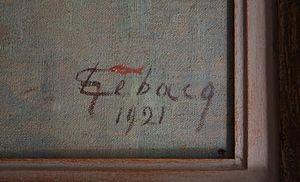
Signature de Georges-Émile Lebacq comportant le symbole du poisson (ICHTUS) des premiers chrétiens.
Georges-Émile Lebacq est un peintre belge né à Jemappes le 26 septembre 1876 et mort à Bruges le 4 août 1950.